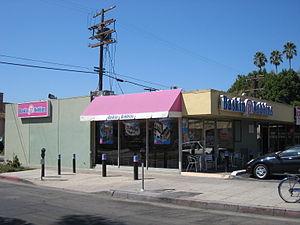
Baskin-Robbins est une chaine de crème glacée fondée par Burt Baskin et Irv Robbins en 1945 à Glendale, Californie. Elle affirme être la plus grande chaine de franchise de crème glacée, avec plus de 5 800 sites, dont 2 800 aux États-Unis.